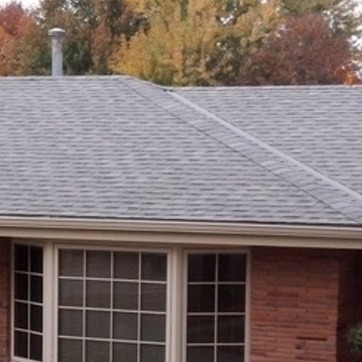
Material: other